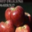
Label: apple